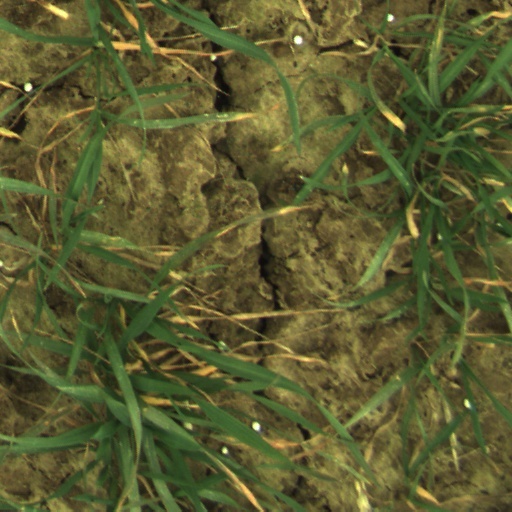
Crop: wheat